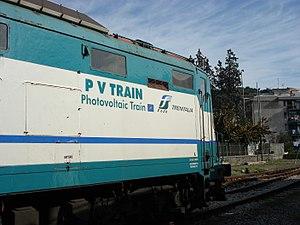
Les locomotives FS E.636 sont une des séries de locomotives électriques les plus connues en dotation des chemins de fer italiens.